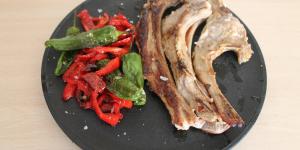
chuletas de cordero a la plancha